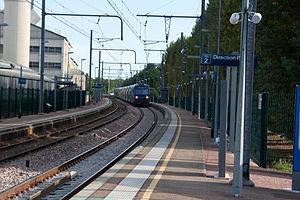
La gare de Bagneaux-sur-Loing est une halte ferroviaire française de la ligne de Moret - Veneux-les-Sablons à Lyon-Perrache, située sur le territoire de la commune de Bagneaux-sur-Loing, dans le département de Seine-et-Marne en région Île-de-France.